Crimea

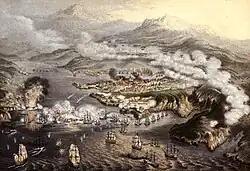
The 11-month siege of Sevastopol during the Crimean War

The recorded history of Crimea begins around 5th century BCE when several Greek colonies were established on its south coast, the most important of which was Chersonesos near modern-day Sevastopol, with Scythians and Tauri in the hinterland to the north. The Tauri gave the name the Tauric Peninsula, which Crimea was called into the early modern period. The southern coast gradually consolidated into the Bosporan Kingdom which was annexed by Pontus in Asia Minor and later became a client kingdom of Rome from 63 BCE to 341 CE.